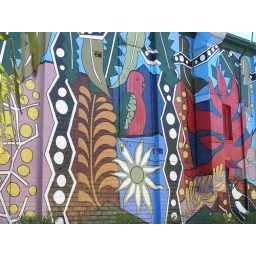
King parrot, flannel flower and other Australian flora in Jenny Kee mural, Blackheath, NSW